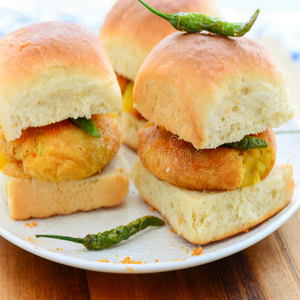
Dish: vadapav